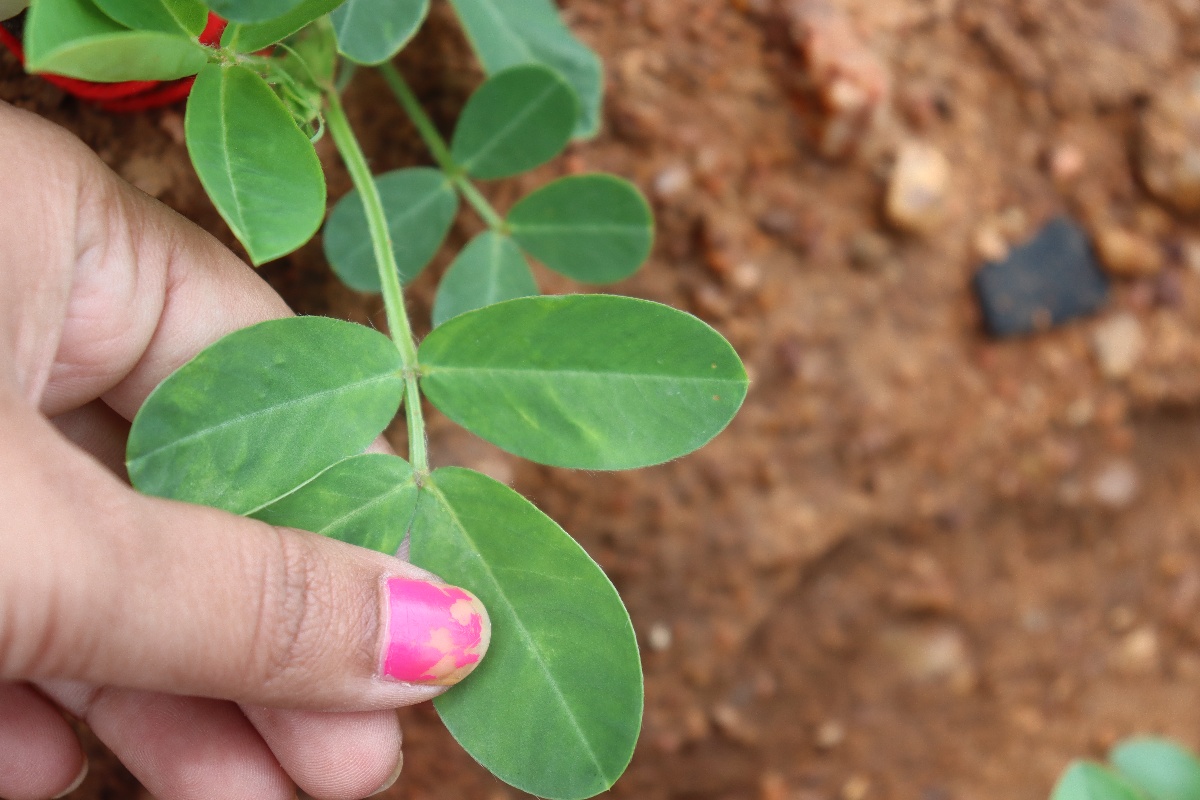
Label: healthy leaf